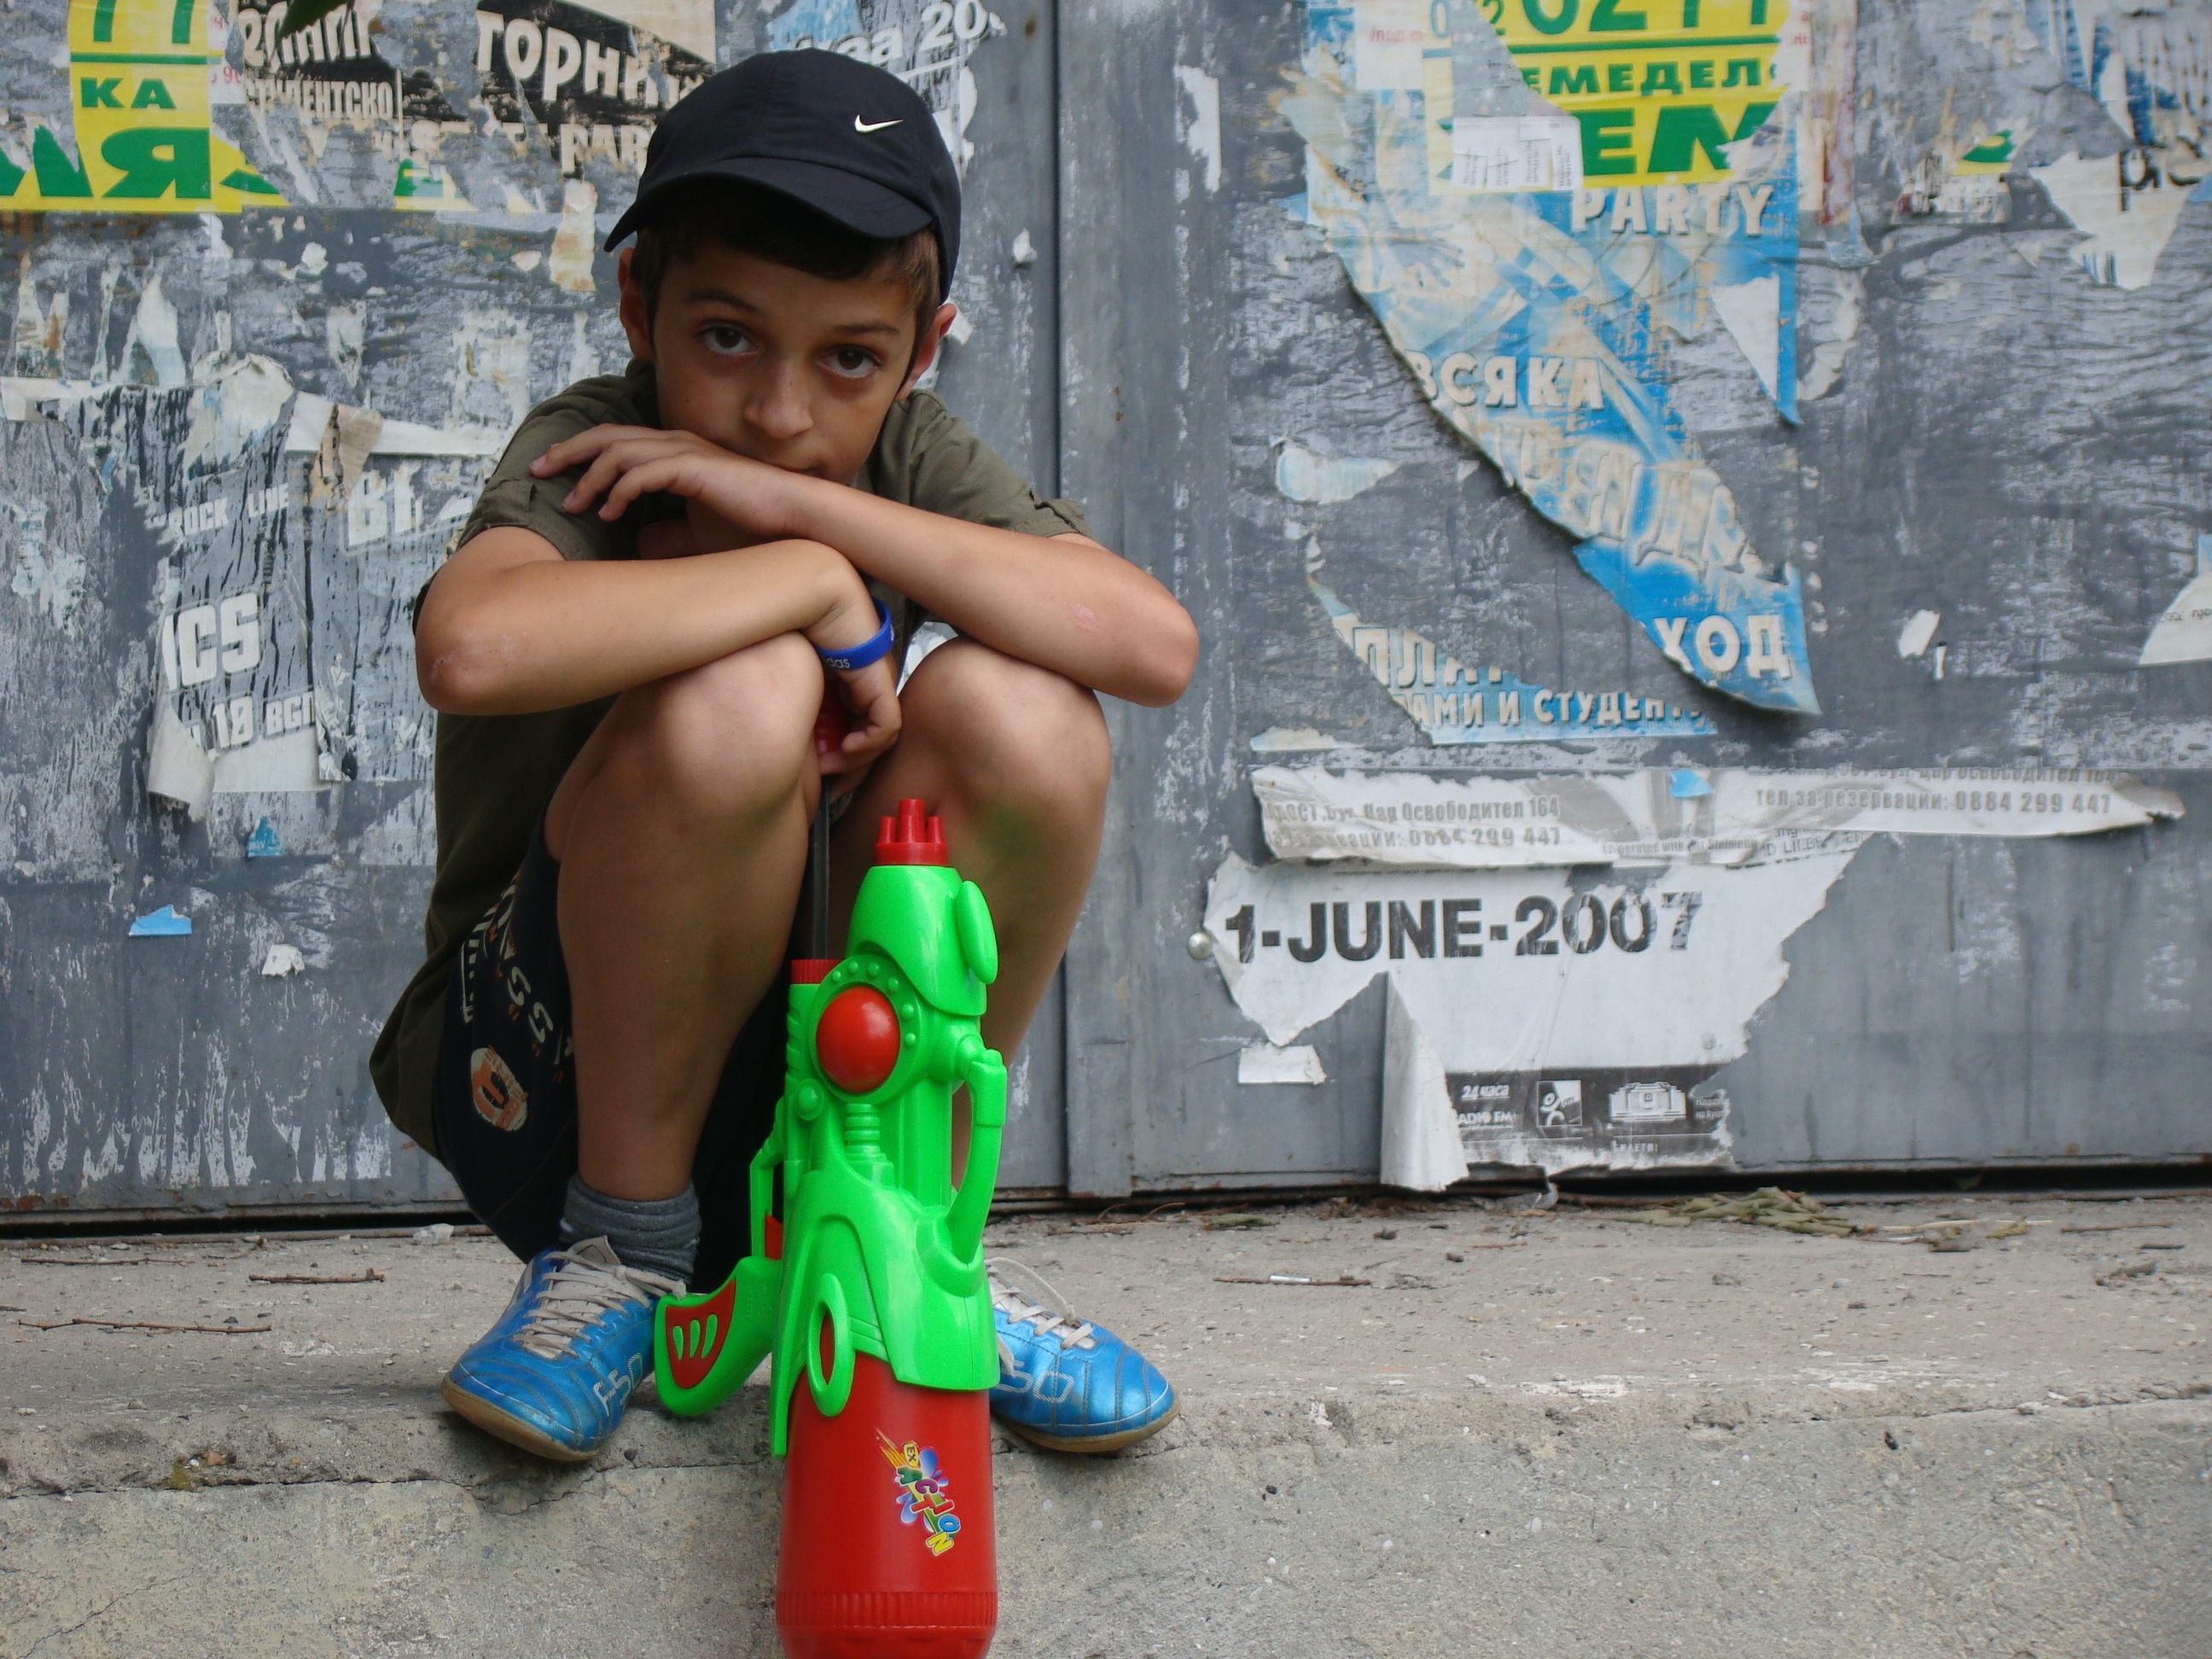
girl, road, street, play, kid, recreation, young, green, small, child, playing, leisure, activity, art, fun, happy, watergun, active, children playing, kids playing